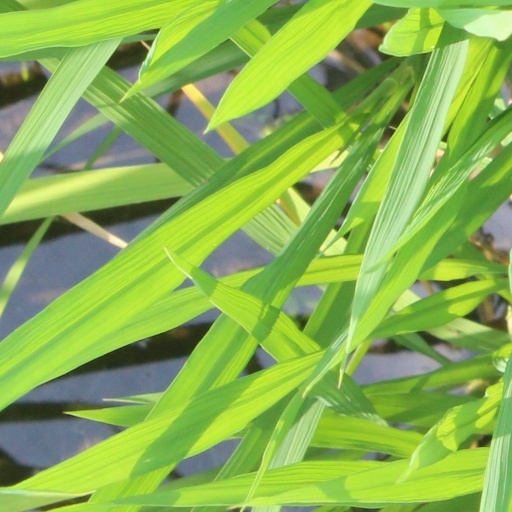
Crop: rice